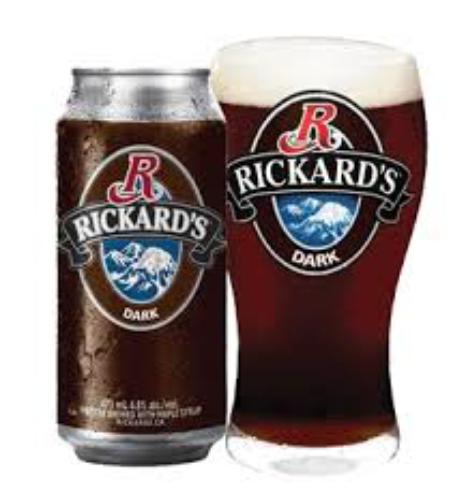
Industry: Food